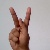
The image shows a hand gesture representing the letter 'K' in Indian Sign Language.